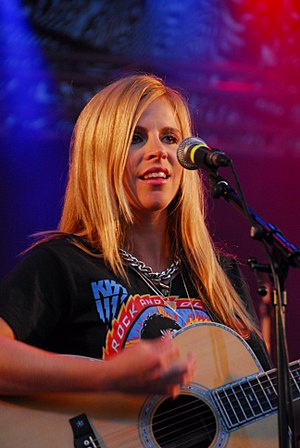
Lisa Miskovsky
Lisa Miskovsky live på Stadsfesten Skellefteå 2007.
Lisa Miskovsky er en svensk singer-songwriter.